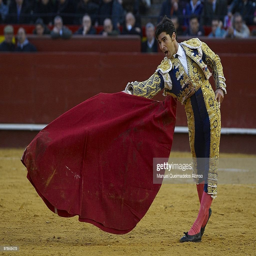
matador performs during a bullfight at the bullring .